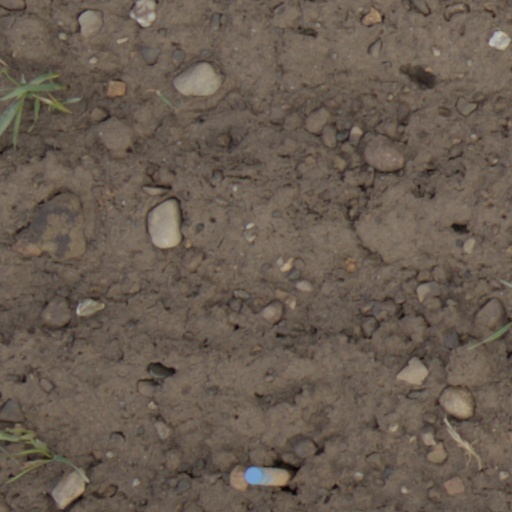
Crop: wheat